My Whole Life Is Thunder

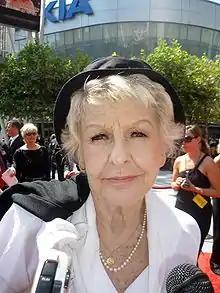
"My Whole Life Is Thunder" was Elaine Stritch's eighth and final appearance on the show, marking her inclusion in all seven seasons.

"My Whole Life Is Thunder" was watched by 3.22 million viewers and earned a 1.1 rating/3 share in the 18–49 demographic. This means that it was seen by 1.1 percent of all 18- to 49-year-olds, and 3 percent of all 18- to 49-year-olds watching television at the time of the broadcast. This was a decrease from the previous episode "Mazel Tov, Dummies!" (3.61 million).